Missouri Bootheel

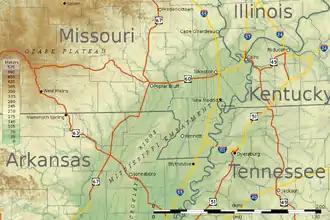
Topographic map of the bootheel and surrounding areas of Missouri and neighboring states.

The Missouri Bootheel is a salient (protrusion) located in the southeasternmost part of the U.S. state of Missouri, extending south of 36°30′ north latitude, so called because its shape in relation to the rest of the state resembles the heel of a boot. Strictly speaking, it is composed of some or all of the counties of Dunklin, New Madrid, and Pemiscot. However, the term is locally used to refer to the entire southeastern lowlands of Missouri located within the Mississippi Embayment, which includes parts of Butler, Mississippi, Ripley, Scott, Stoddard and extreme southern portions of Cape Girardeau and Bollinger counties. The largest city in the region is Kennett.